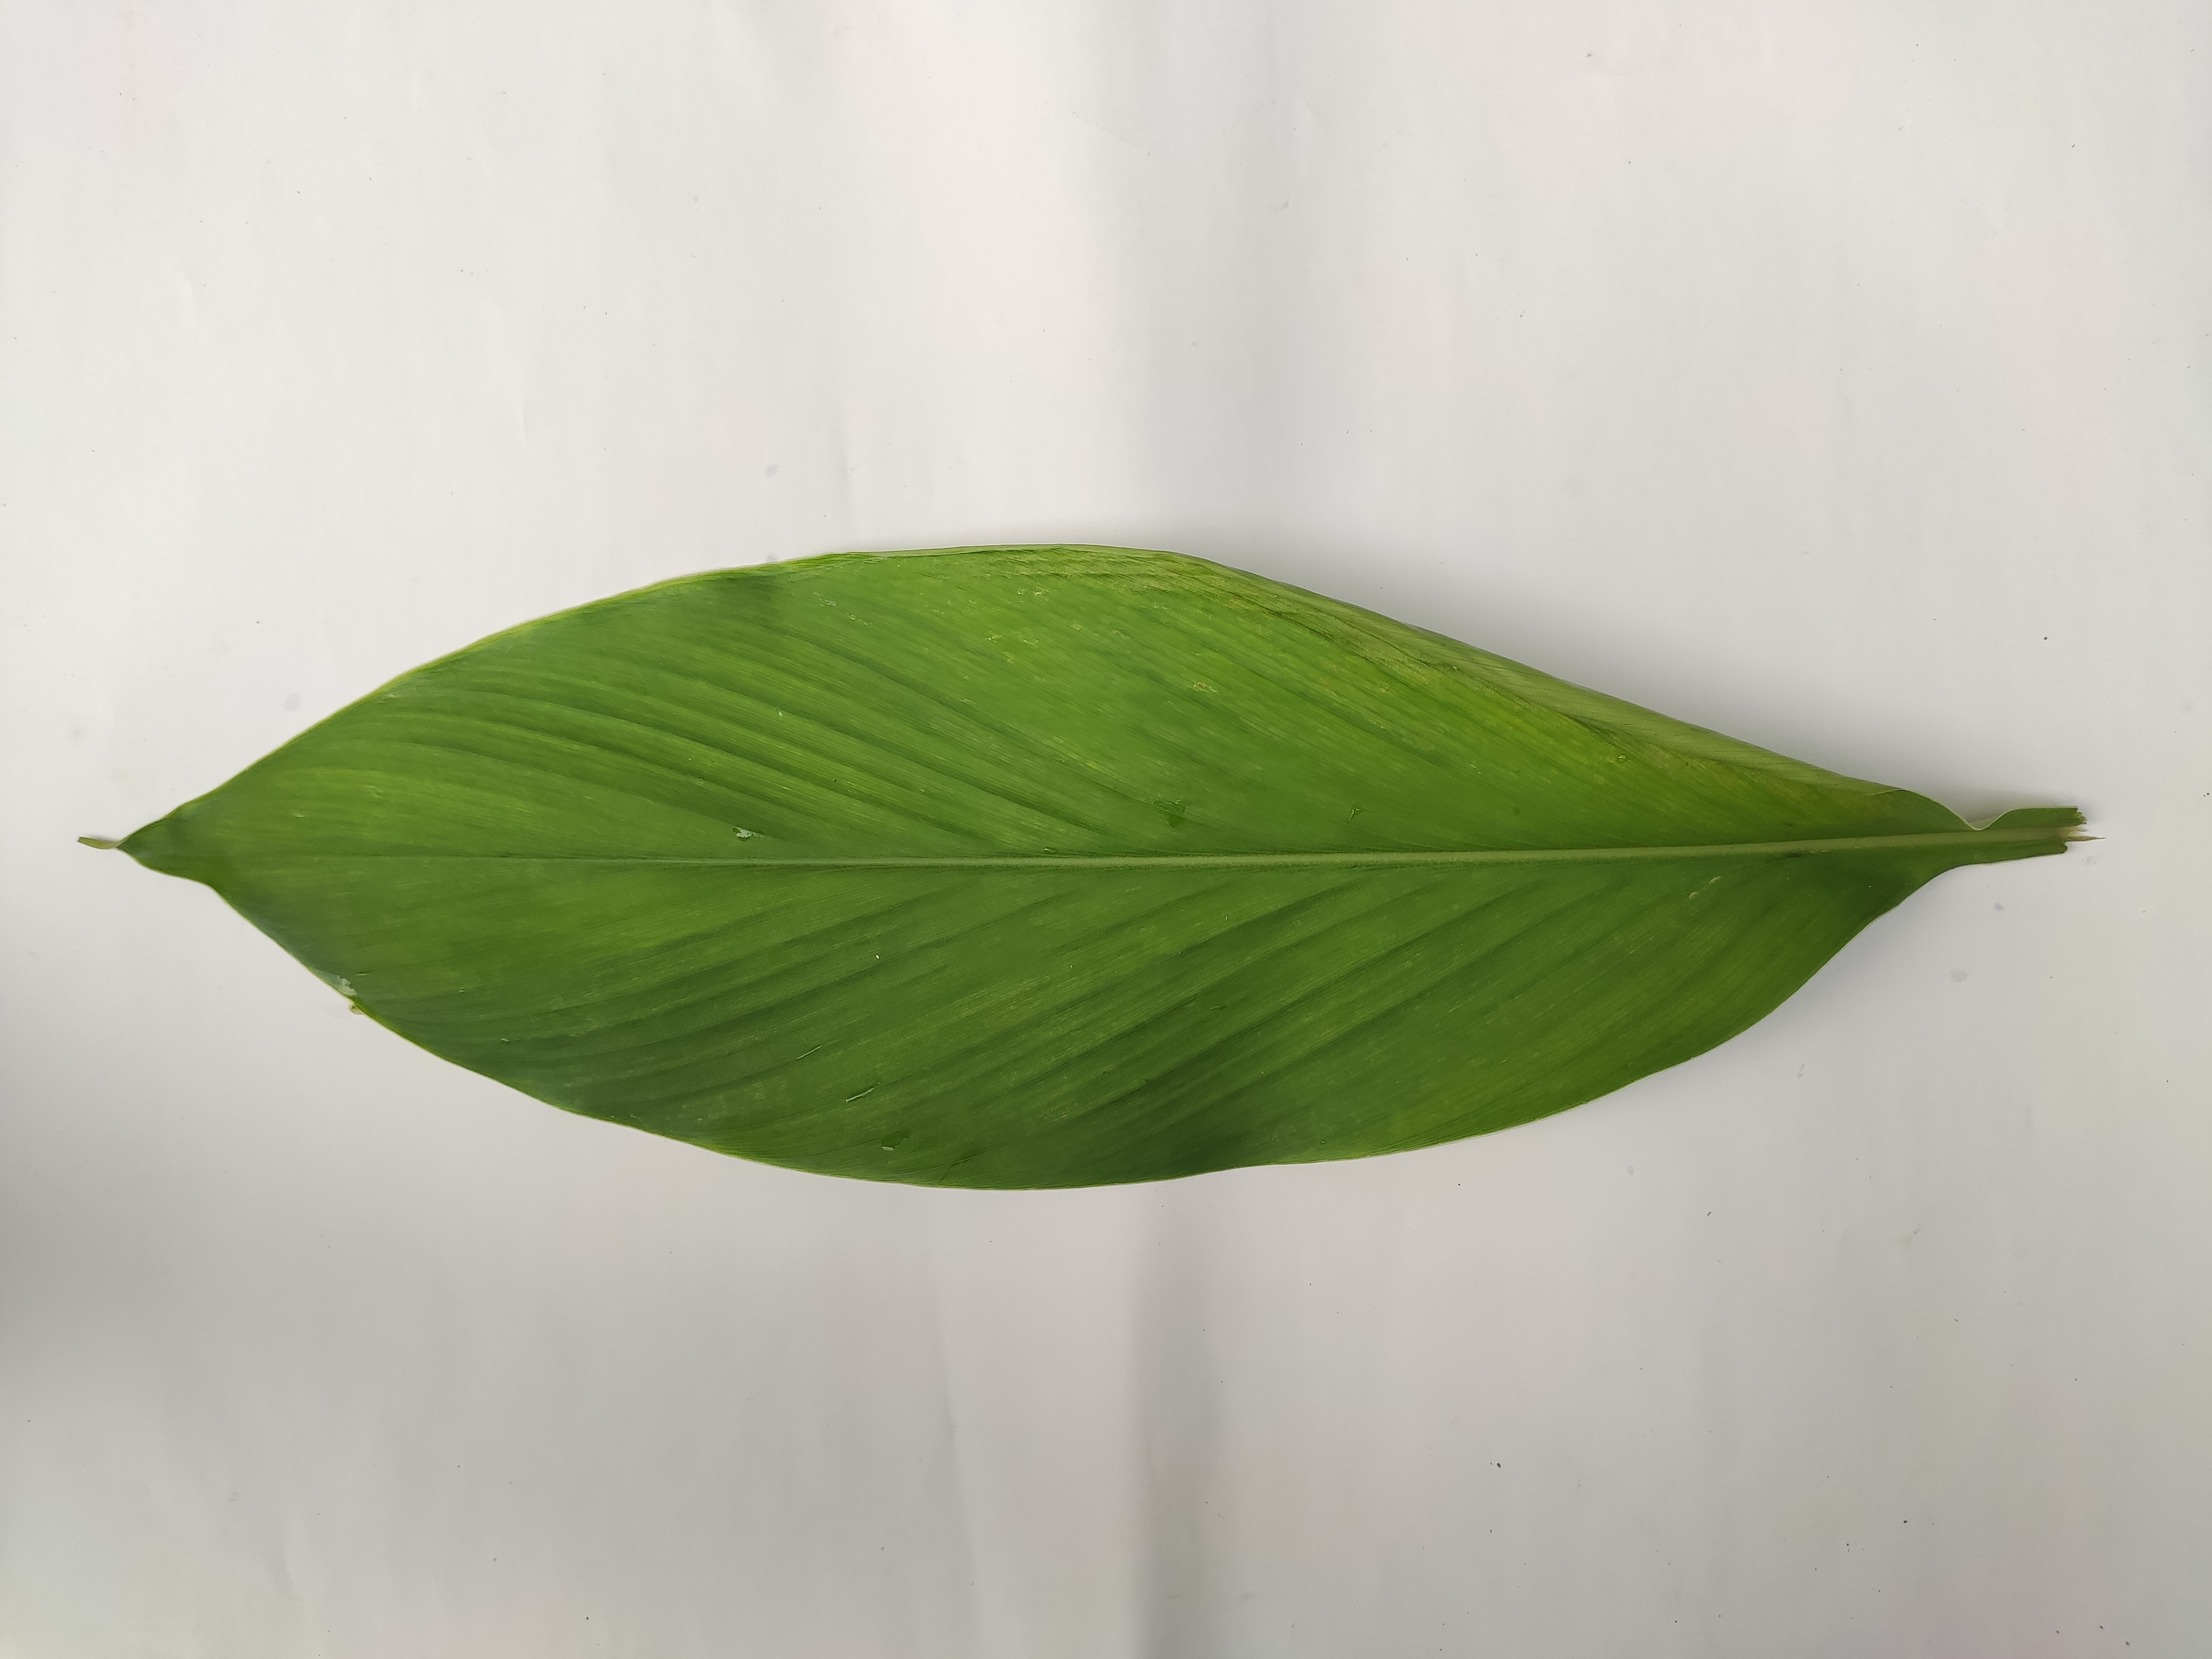
Label: Healthy_Leaf